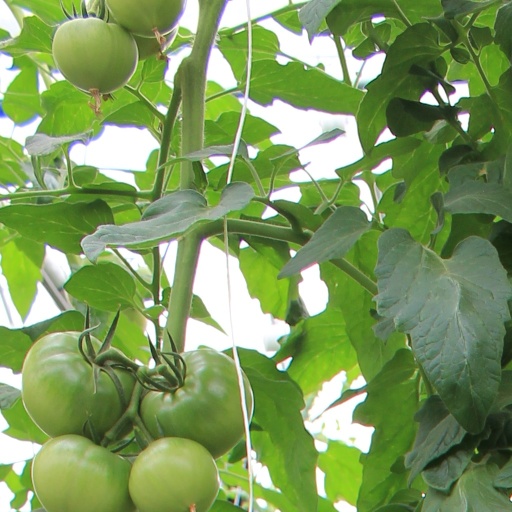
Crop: tomato